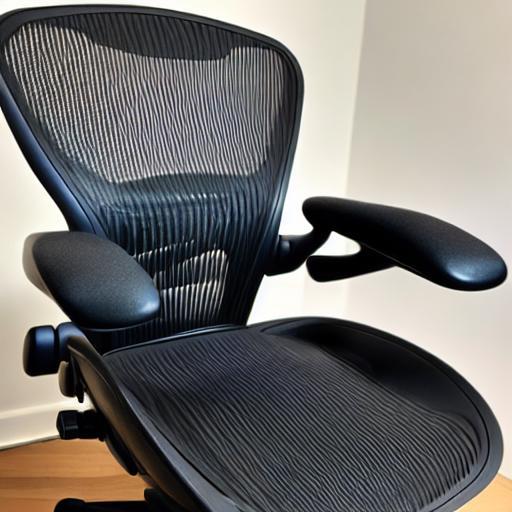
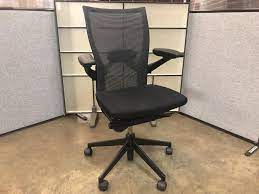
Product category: items_chair
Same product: no